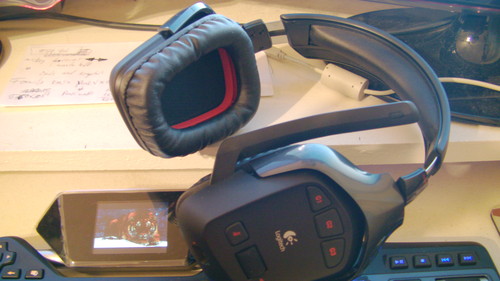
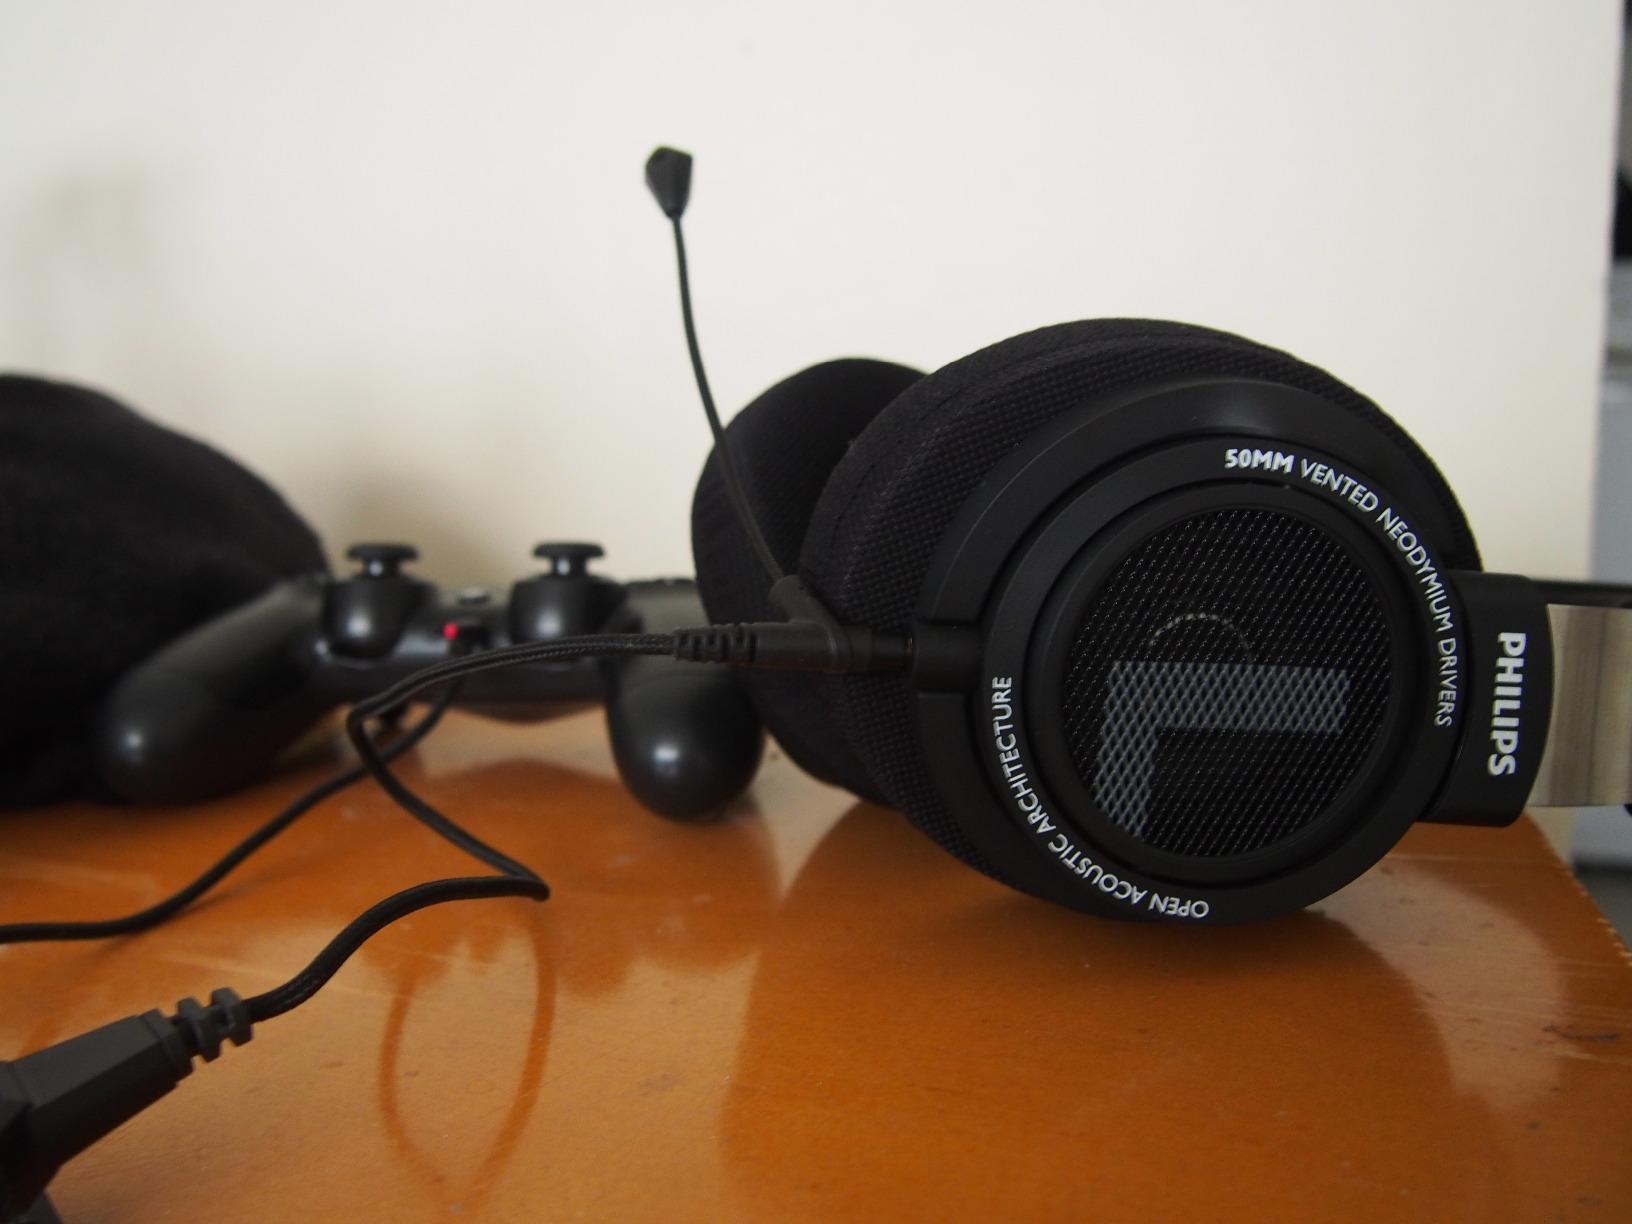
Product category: headphones
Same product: no